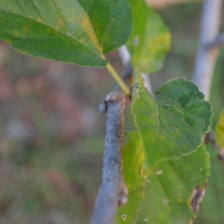
Variety: Kamphaengsaeng42